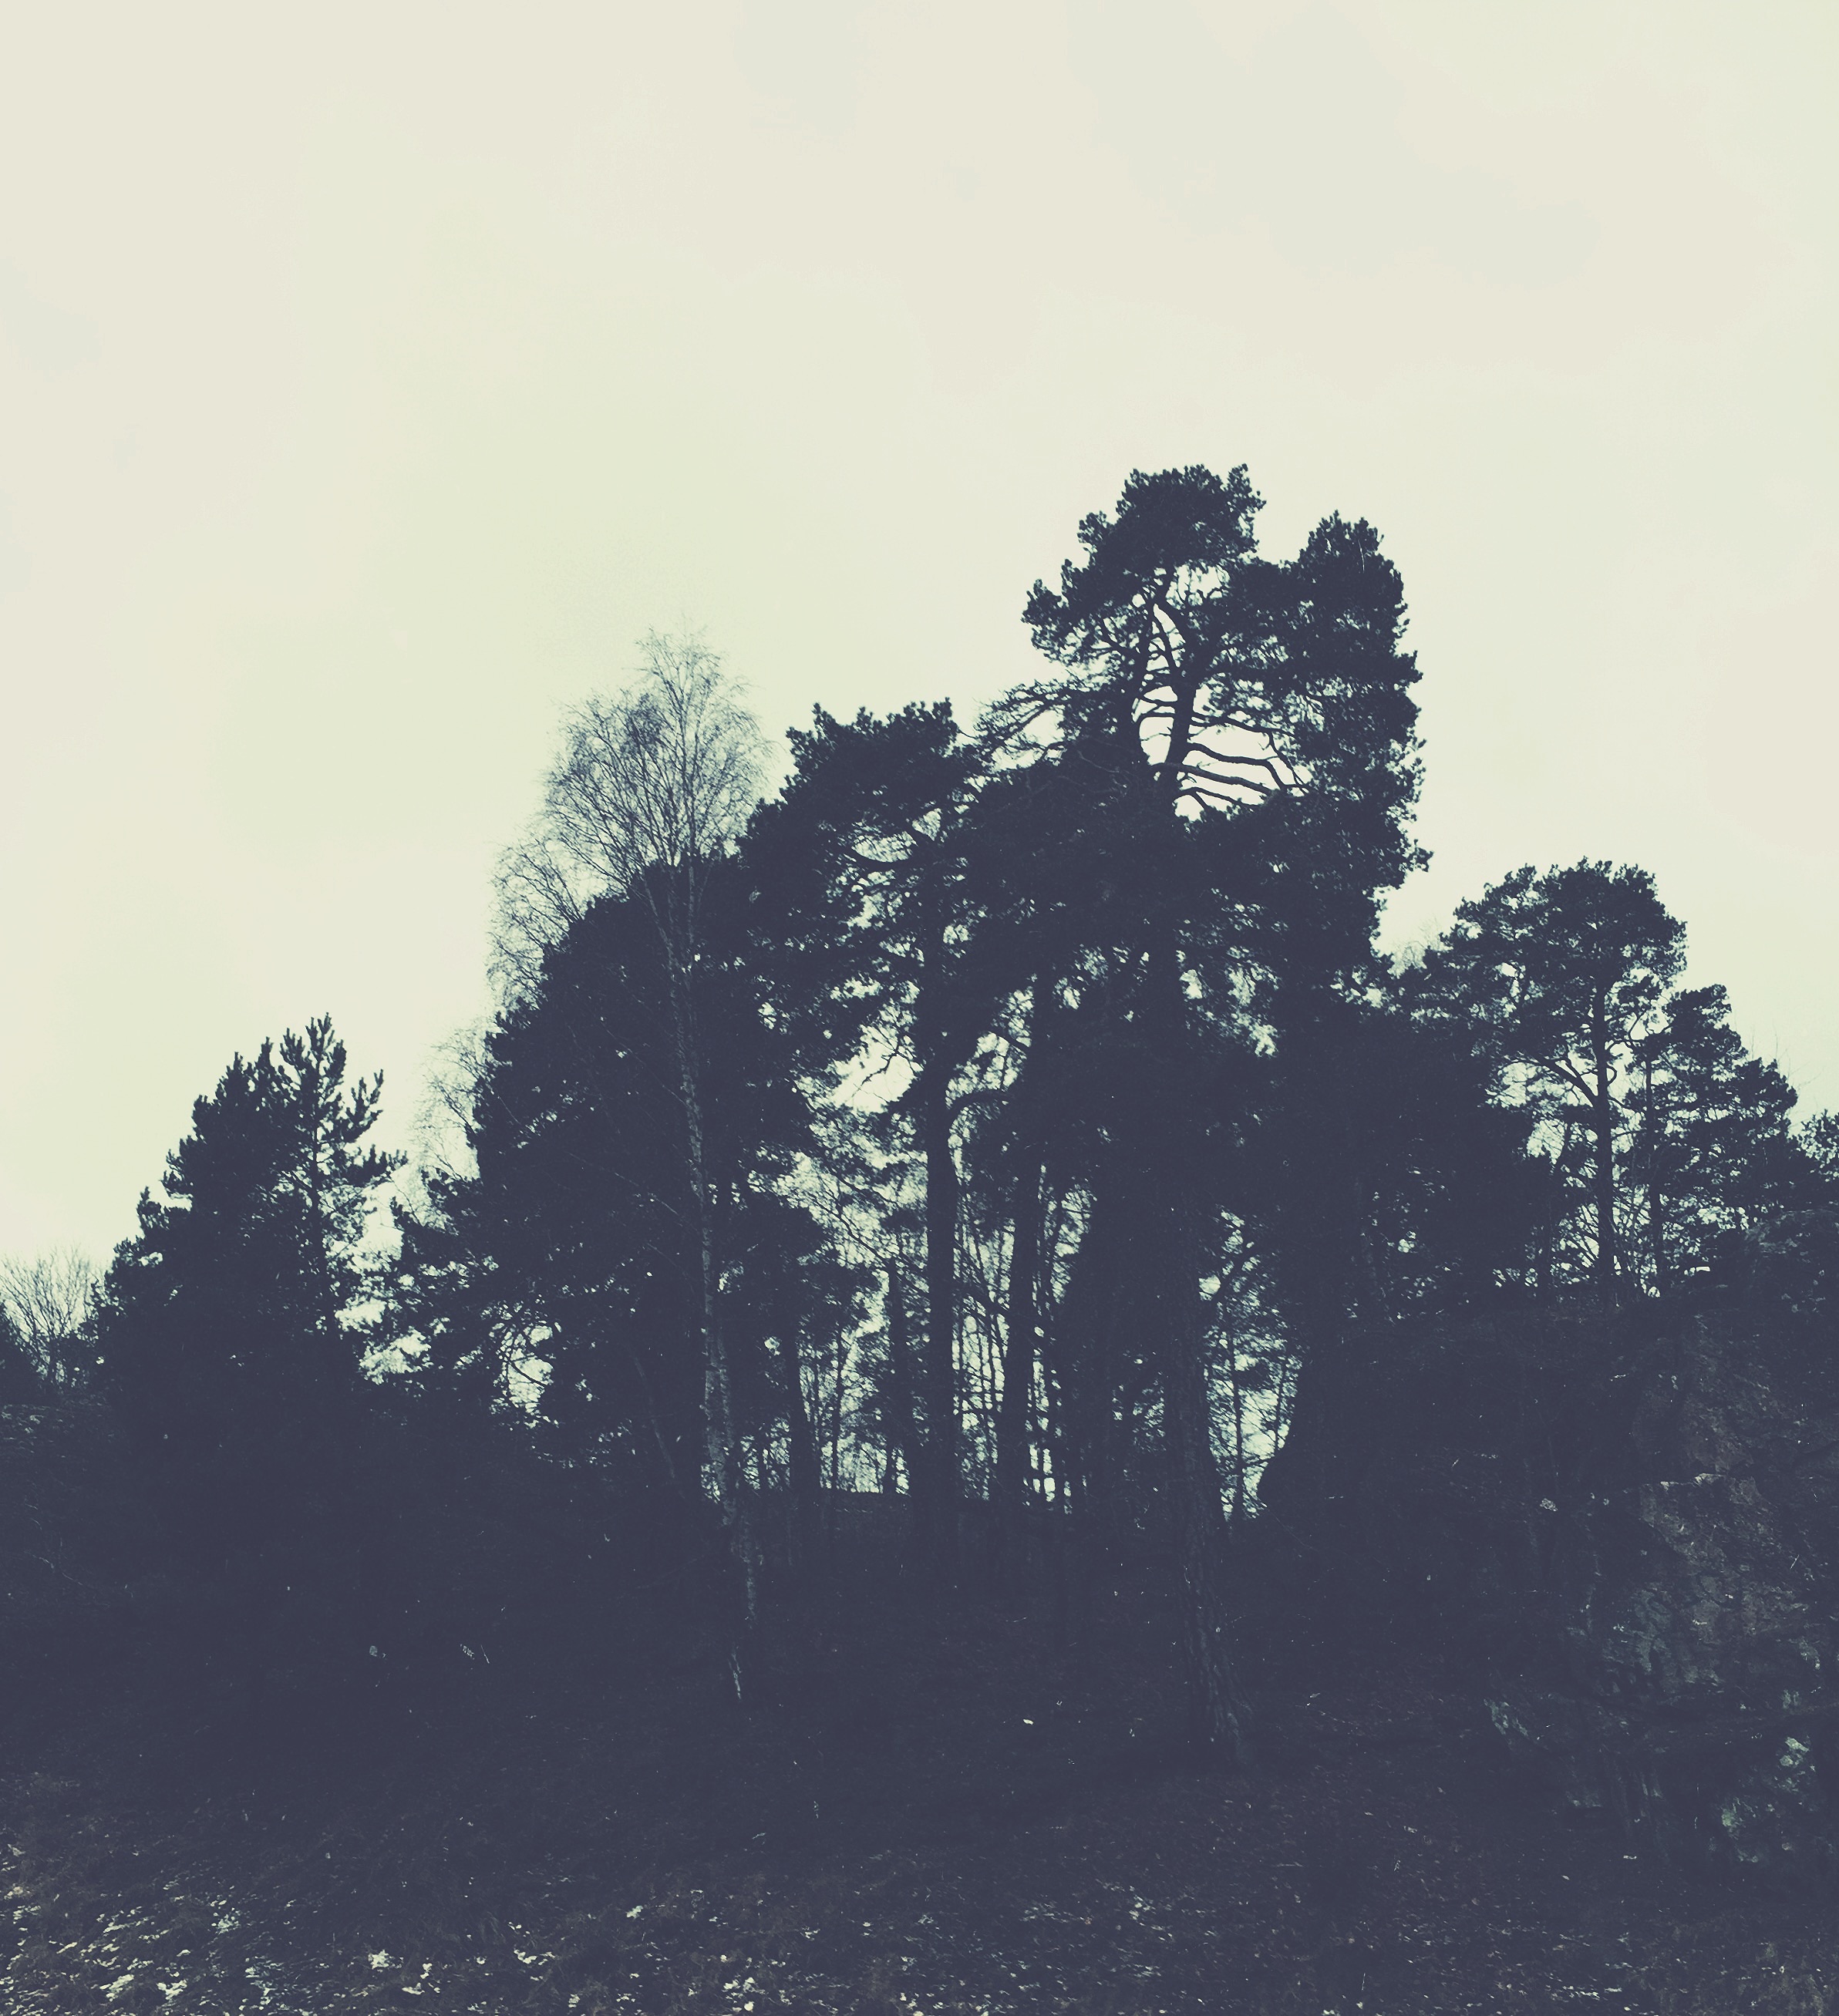
tree, nature, branch, silhouette, cloud, plant, sky, sunlight, morning, leaf, dawn, atmosphere, dusk, atmospheric phenomenon, woody plant